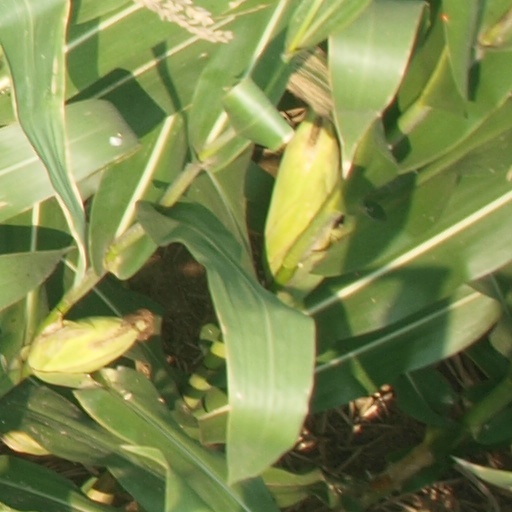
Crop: maize; corn